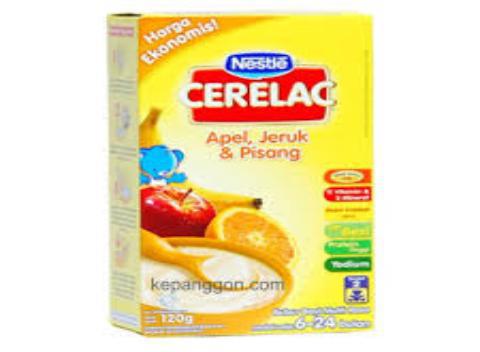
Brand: Cerelac
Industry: Food